Rangaa Patangaa

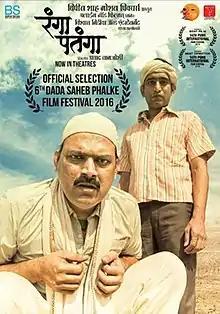
Poster

Rangaa Patangaa (Marathi: रंगा पतंगा) is an Indian Marathi-language film released in 2016. The film stars Makarand Anaspure and Sandeep Pathak in the lead role, while Nandita Patkar, Gauri Konge, Bharat Ganeshpure reprises the supporting cast.